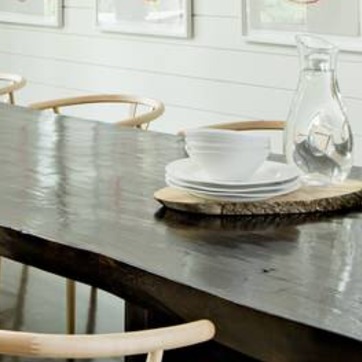
Material: ceramic